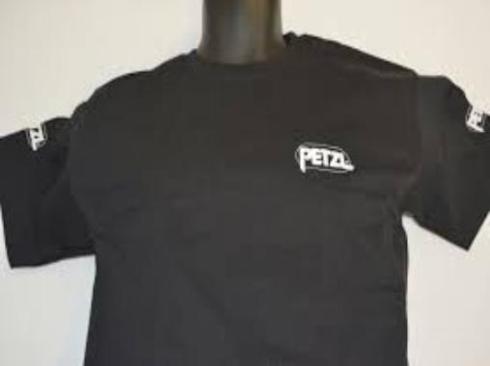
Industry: Clothes